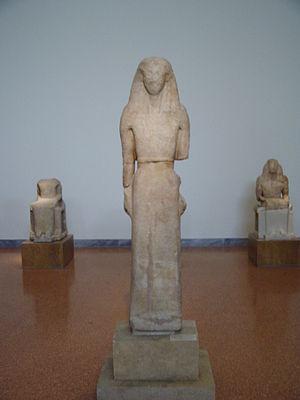
Le style dédalique désigne un type de sculptures grecques du VIIᵉ siècle av. J.-C., qui constituent les premiers témoignages de la sculpture monumentale en ronde-bosse de la civilisation grecque antique.